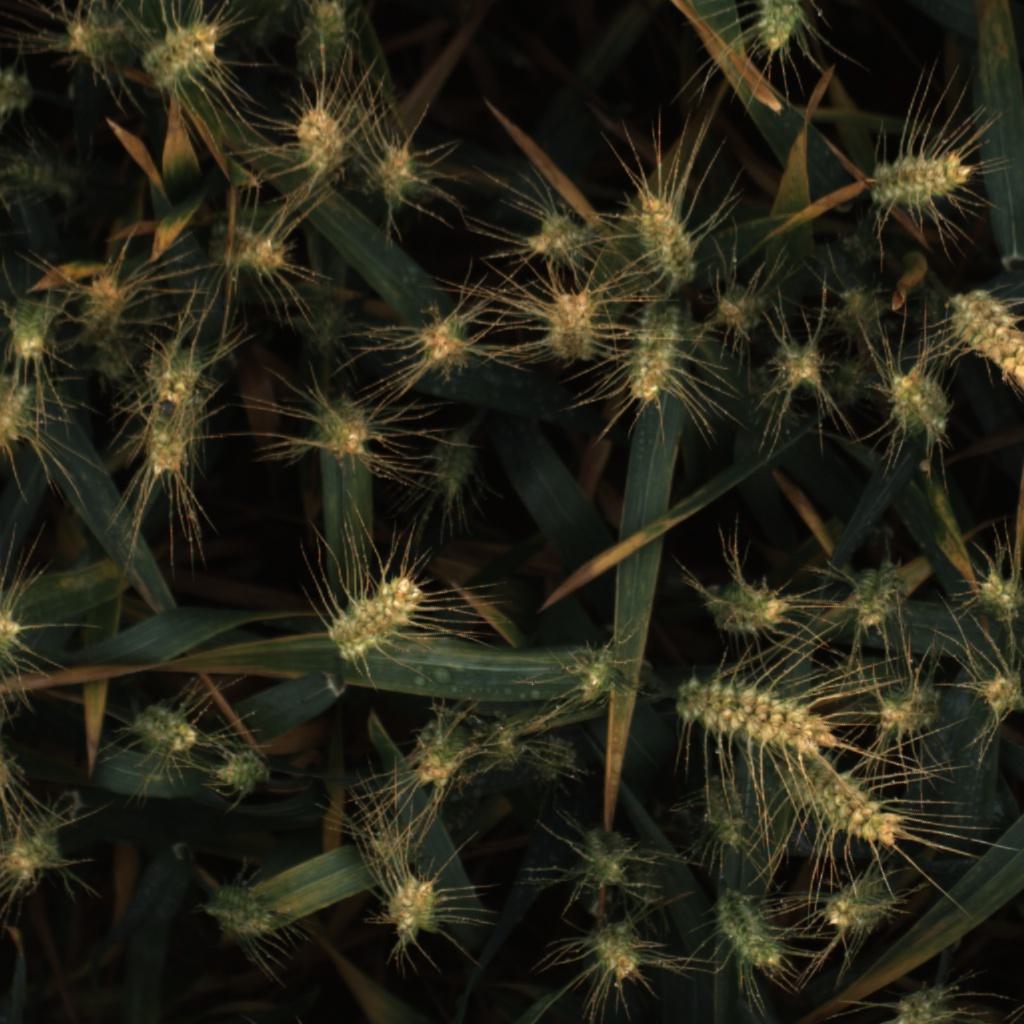
Country: UK
Location: Rothamsted
Wheat development stage: Filling - Ripening